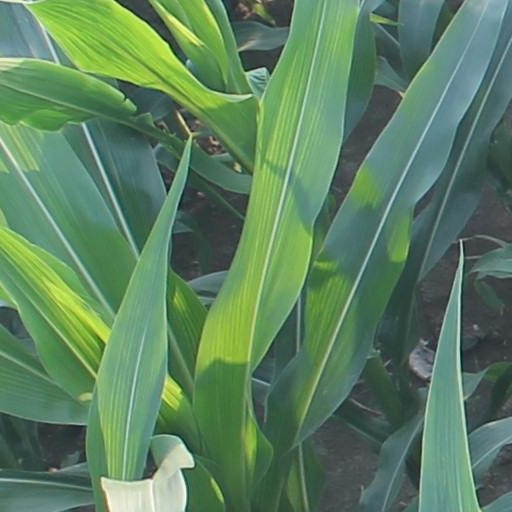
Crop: maize; corn